Kay Lertsittichai

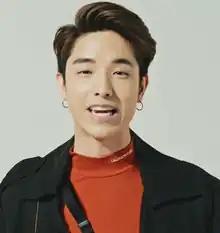
Lertsittichai in 2018

Kay Lertsittichai (born 12 December 1996), also known under the pseudonym Kayavine, is a Thai YouTuber and actor. He began making YouTube videos in 2016 and has more than one million subscribers . He recently portrayed a main role as Gunkan in GMMTV's "Who Are You" (2020).